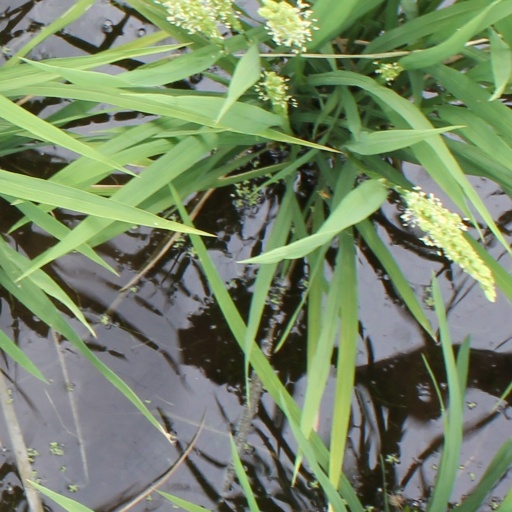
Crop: rice